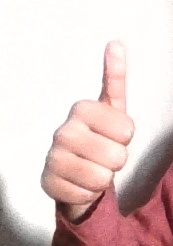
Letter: aleff